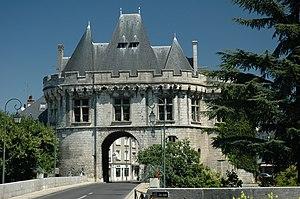
Porte Saint-Georges, à Vendôme, Loir-et-Cher, France This building is classé au titre des Monuments Historiques. It is indexed in the Base Mérimée, a database of architectural heritage maintained by the French Ministry of Culture,
Ce tableau présente la liste de tous les monuments historiques classés ou inscrits dans la ville de Vendôme, Loir-et-Cher, en France.